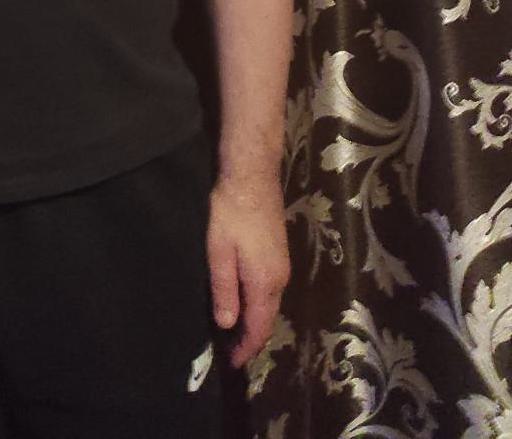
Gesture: no_gesture